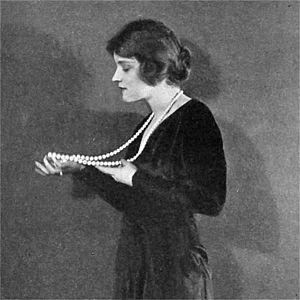
Peggy Wood est une actrice américaine née le 9 février 1892 à Brooklyn, New York et morte le 18 mars 1978 à Stamford. Actrice américaine de théâtre, de cinéma et de télévision. On se souviendra surtout d'elle pour son interprétation en tant que personnage principal dans la série télévisée Mama de CBS, pour laquelle elle a été mise en nomination aux Primetime Emmy Awards pour la meilleure actrice principale dans une série dramatique ; son rôle principal dans Naomi, la belle-mère de Ruth, dans The Story of Ruth ; et sa dernière apparition dans The Sound of Music, où elle est la mère Abbesse, pour laquelle elle est en lice aux Academy Awards et aux Golden Globe Award.